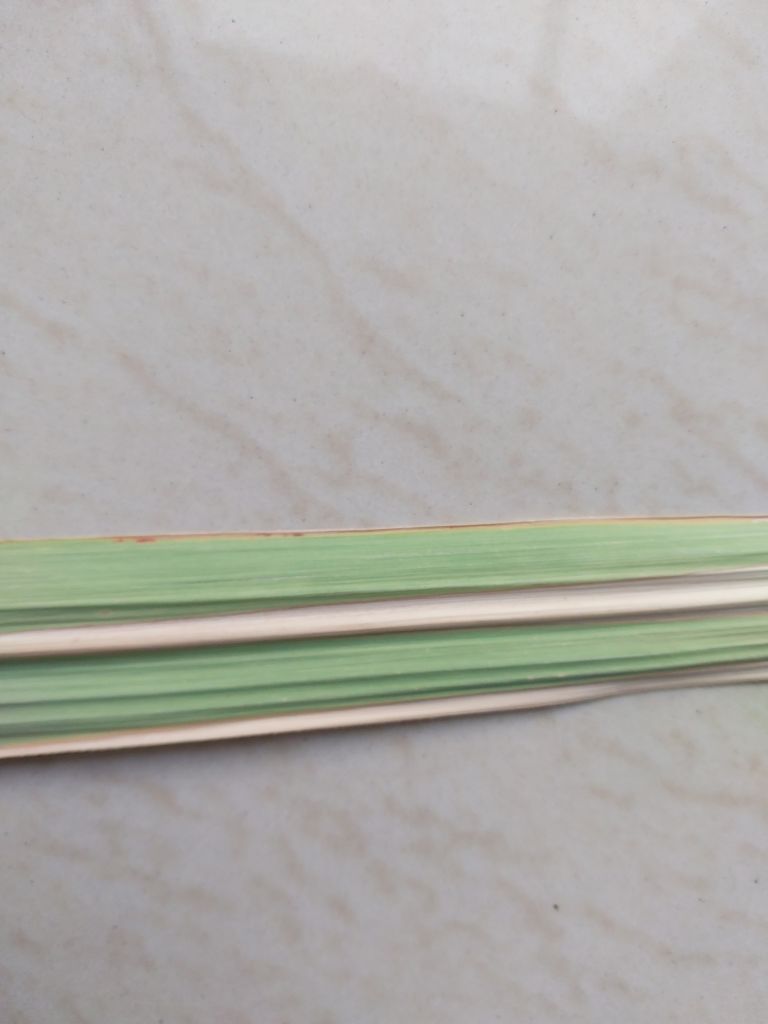
Label: BrownRust